Adriaan van Hees

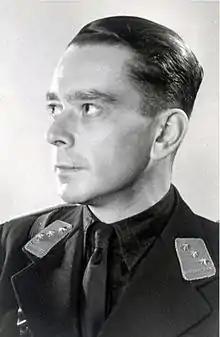
Adriaan van Hees in NSB uniform, c. 1942

Adriaan Nicolaas Johan van Hees (3 May 1910 – 2 December 1976) was a Dutch actor and member of the National Socialist Movement in the Netherlands (NSB). Van Hees was trained in Amsterdam and Germany, and spent a few years in theater and film. He quit professional acting to join the NSB, giving speeches and overseeing the organization's theater division, arguing that the change he thought necessary in Dutch drama had to come from political revolution. He became depressed and suicidal when he discovered he was part Jewish; still, he tried to join the SS but was denied. After the war, he was banned from the stage for ten years, and sentenced to five years in prison.